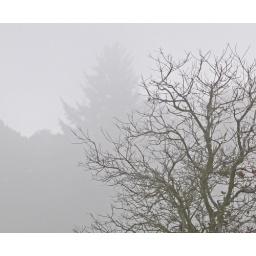
There was lots of mist in the meadow at the top of the hill behind our house this morning.